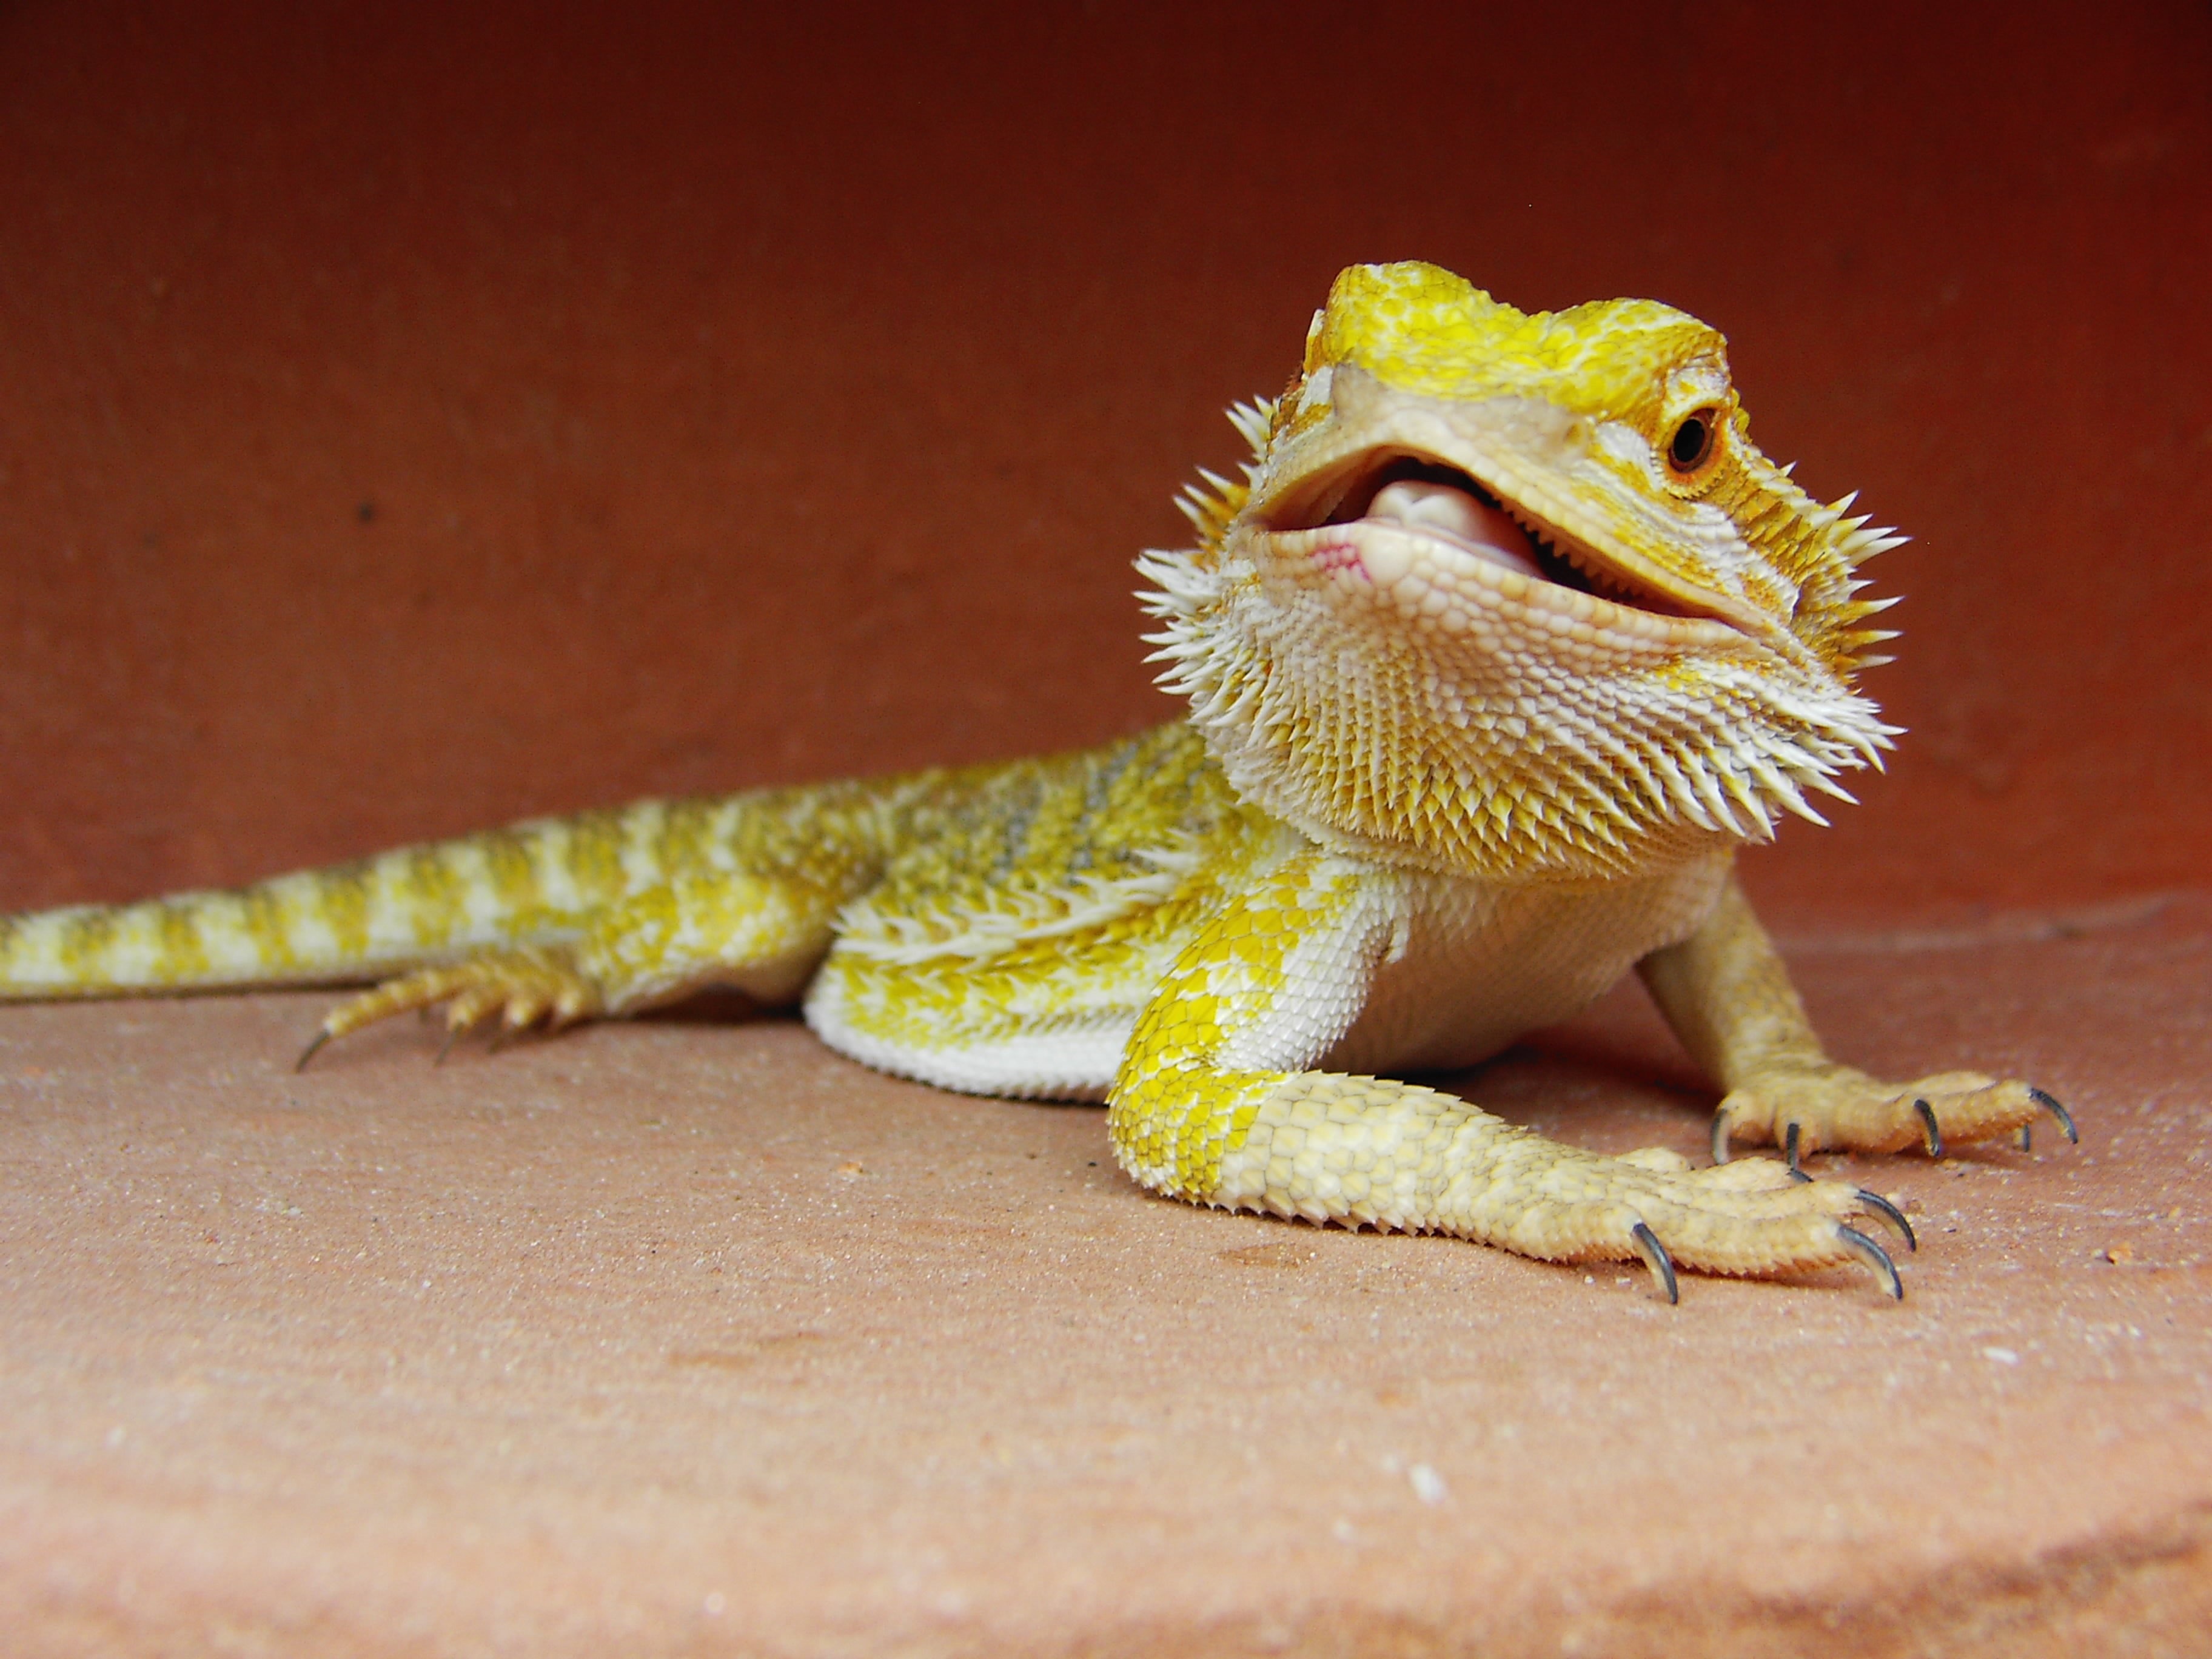
reptile, fauna, lizard, gecko, bearded dragon, vertebrate, agamidae, pogona vitticeps, agama, scaled reptile